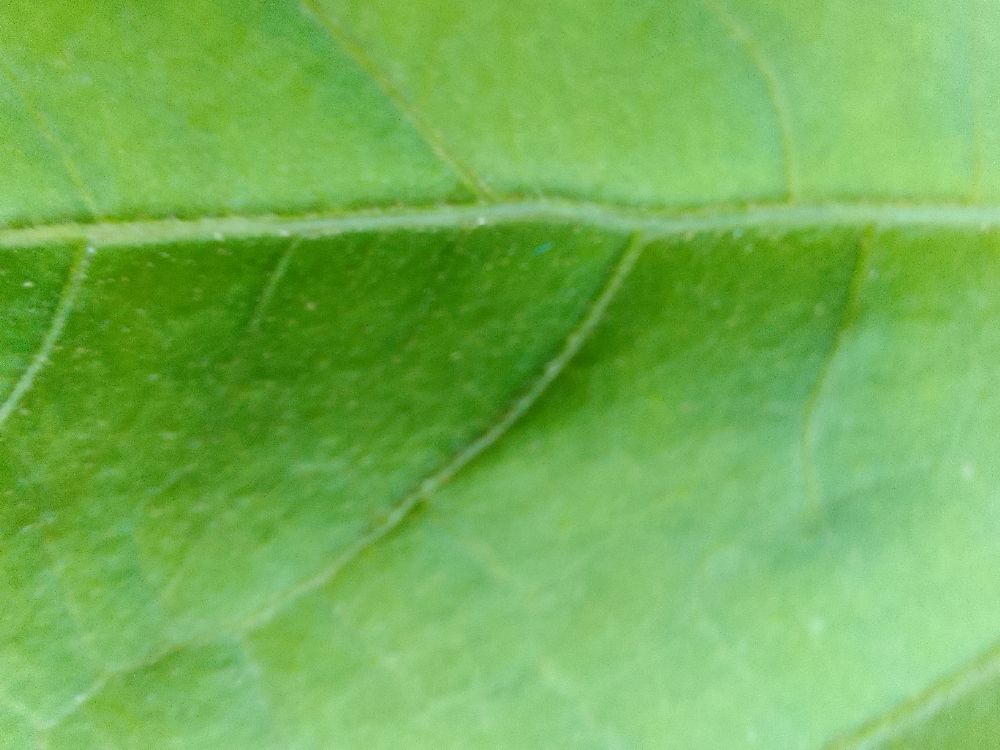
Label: healthy